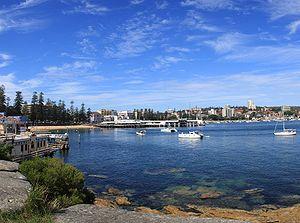
Manly est un quartier de Sydney situé au nord-est de l'agglomération réputé pour sa plage Manly Beach considérée comme l'une des principales stations balnéaire de la ville avec Bondi. Contrairement à cette dernière, Manly a la particularité d'avoir deux fronts de mer, l'un sur l'Océan Pacifique, l'autre sur la baie de Sydney.
"Le Royal Queensland Yacht Squadron est un club de yacht à Brisbane, dans l'État du Queensland, en Australie. Il a été fondé en 1885, et a reçu une Charte royale en 1902. Il a ajouté le titre ""royal"" qu'en 1961.